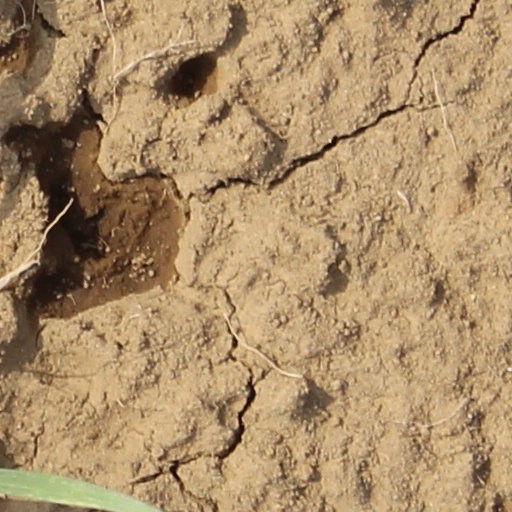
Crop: wheat